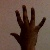
The image shows a hand gesture representing the number 5 in Indian Sign Language.